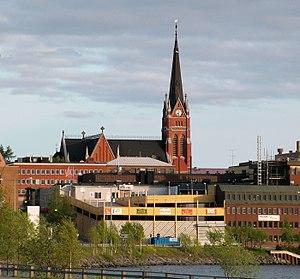
Luleå, est une ville suédoise située au nord de la Suède dans la région du Norrbotten. Sa population est de 45 467 habitants et la commune de Luleå dont elle est le chef-lieu en comprend près de 75 000 habitants, qui constitue un pôle important de la région.